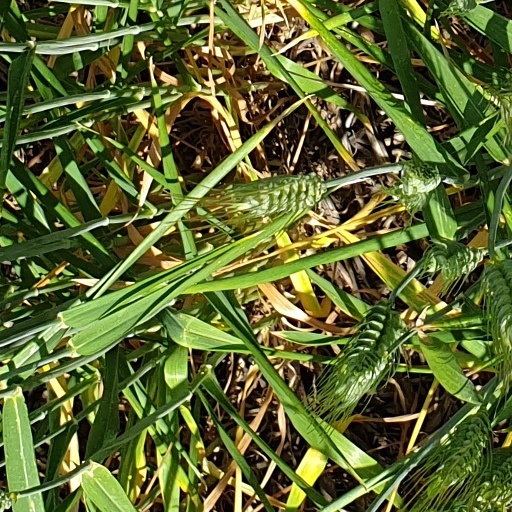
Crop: wheat